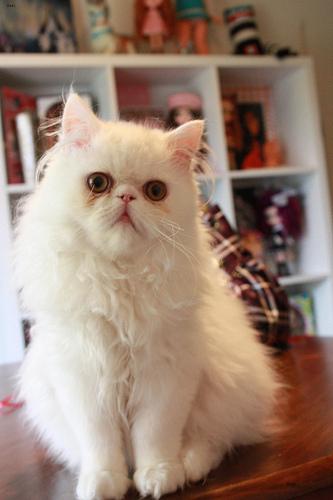
Breed: Persian